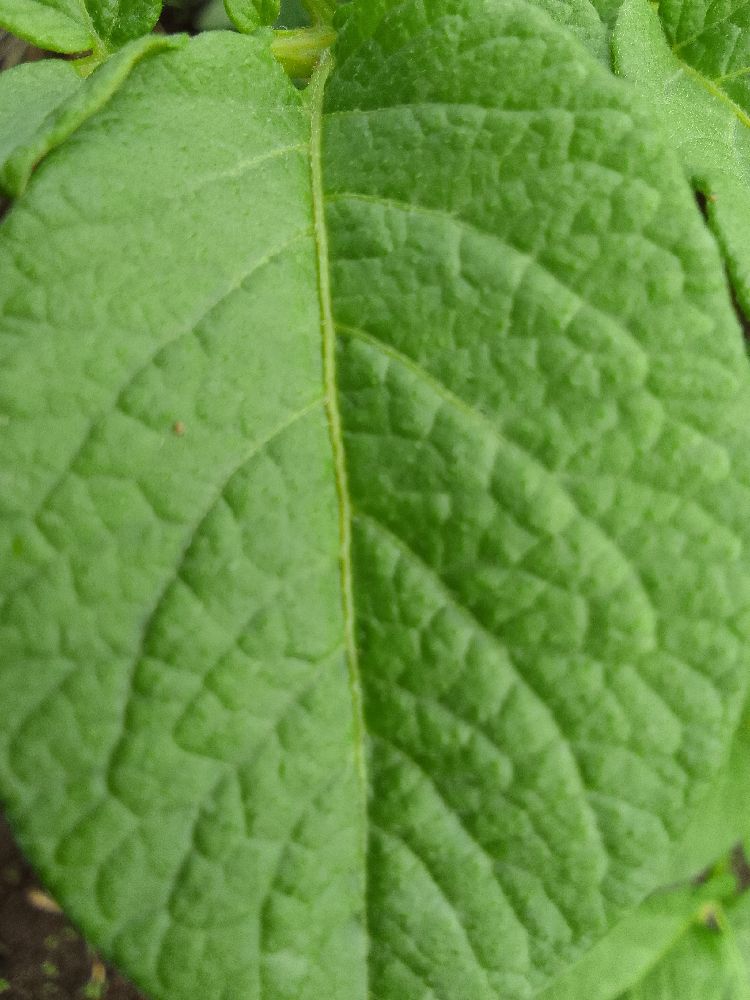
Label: Healthy